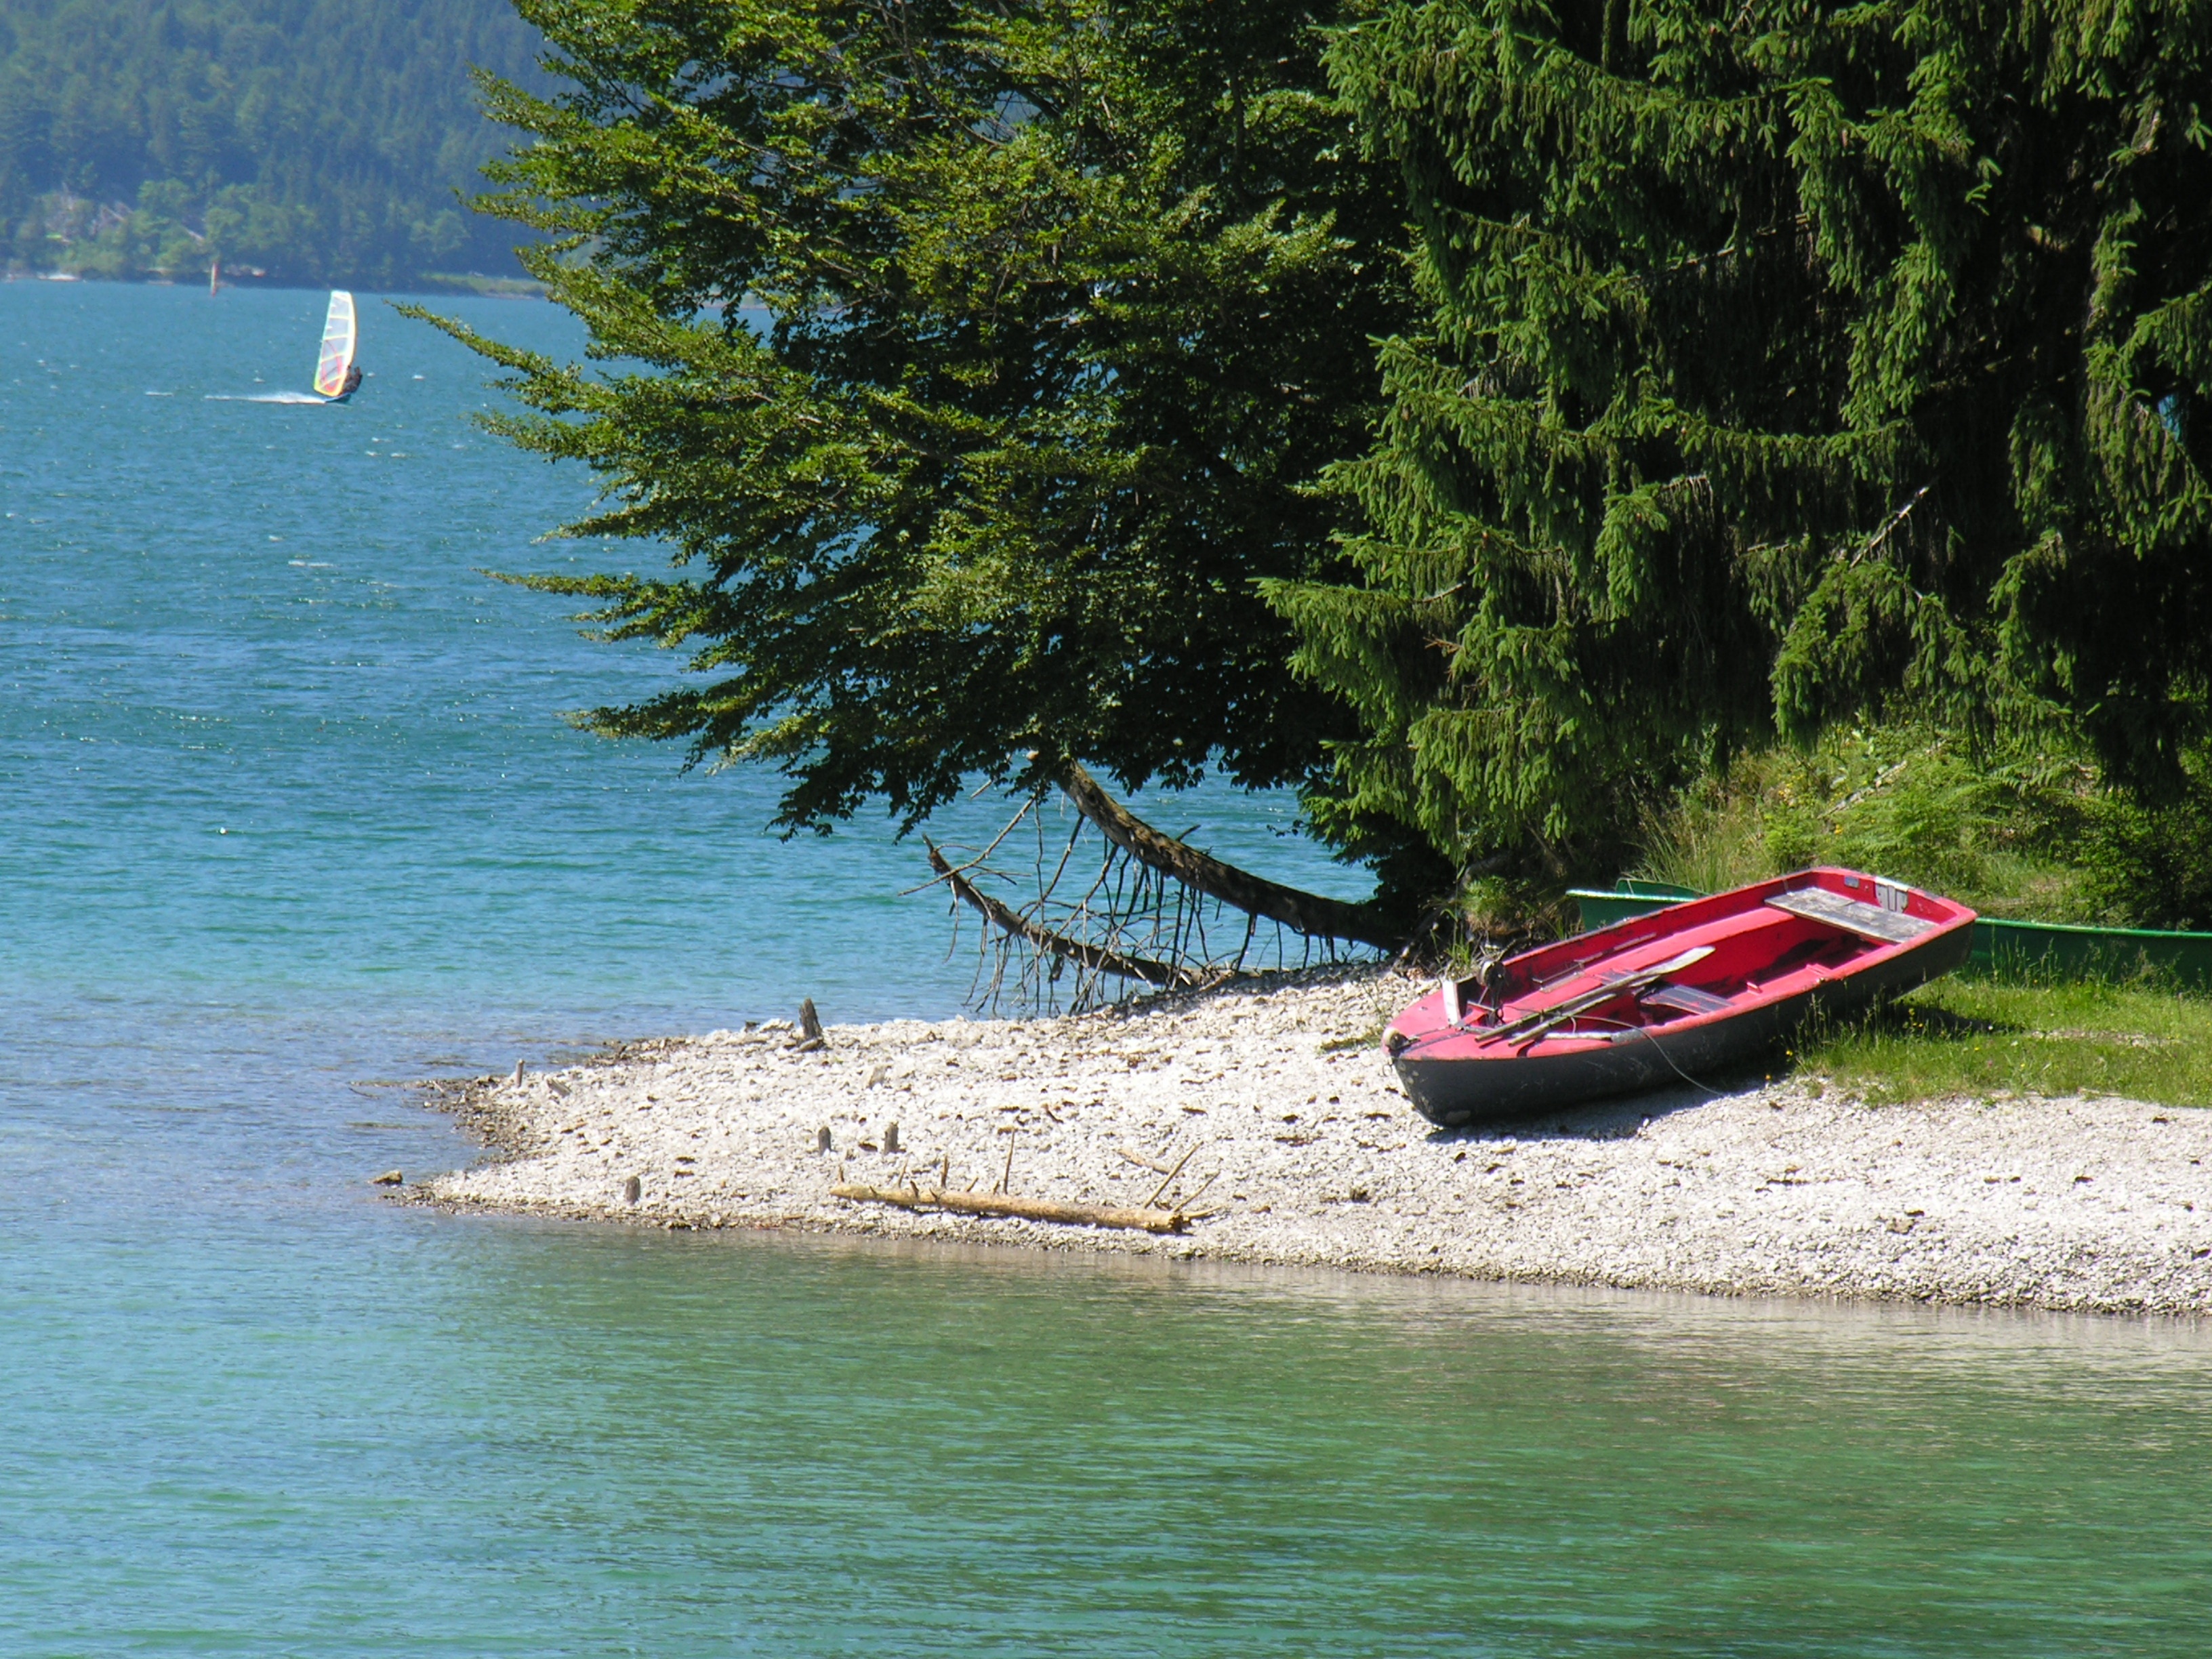
beach, sea, water, hiking, boat, shore, lake, vacation, vehicle, bay, boating, bergsee, watercraft, idyll, watercraft rowing